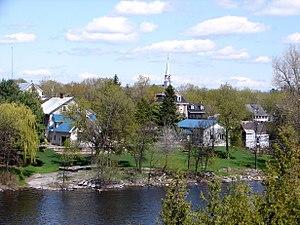
Portage-du-Fort est une municipalité de village du Québec, située dans la municipalité régionale de comté de Pontiac et dans la région administrative de l'Outaouais. La municipalité est située en bordure de la rivière des Outaouais.